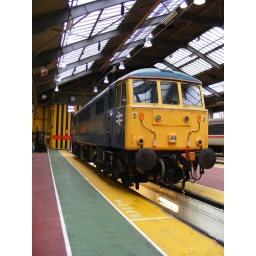
Class 86 in Rail Blue livery standing in 4 road at Willesden tmd